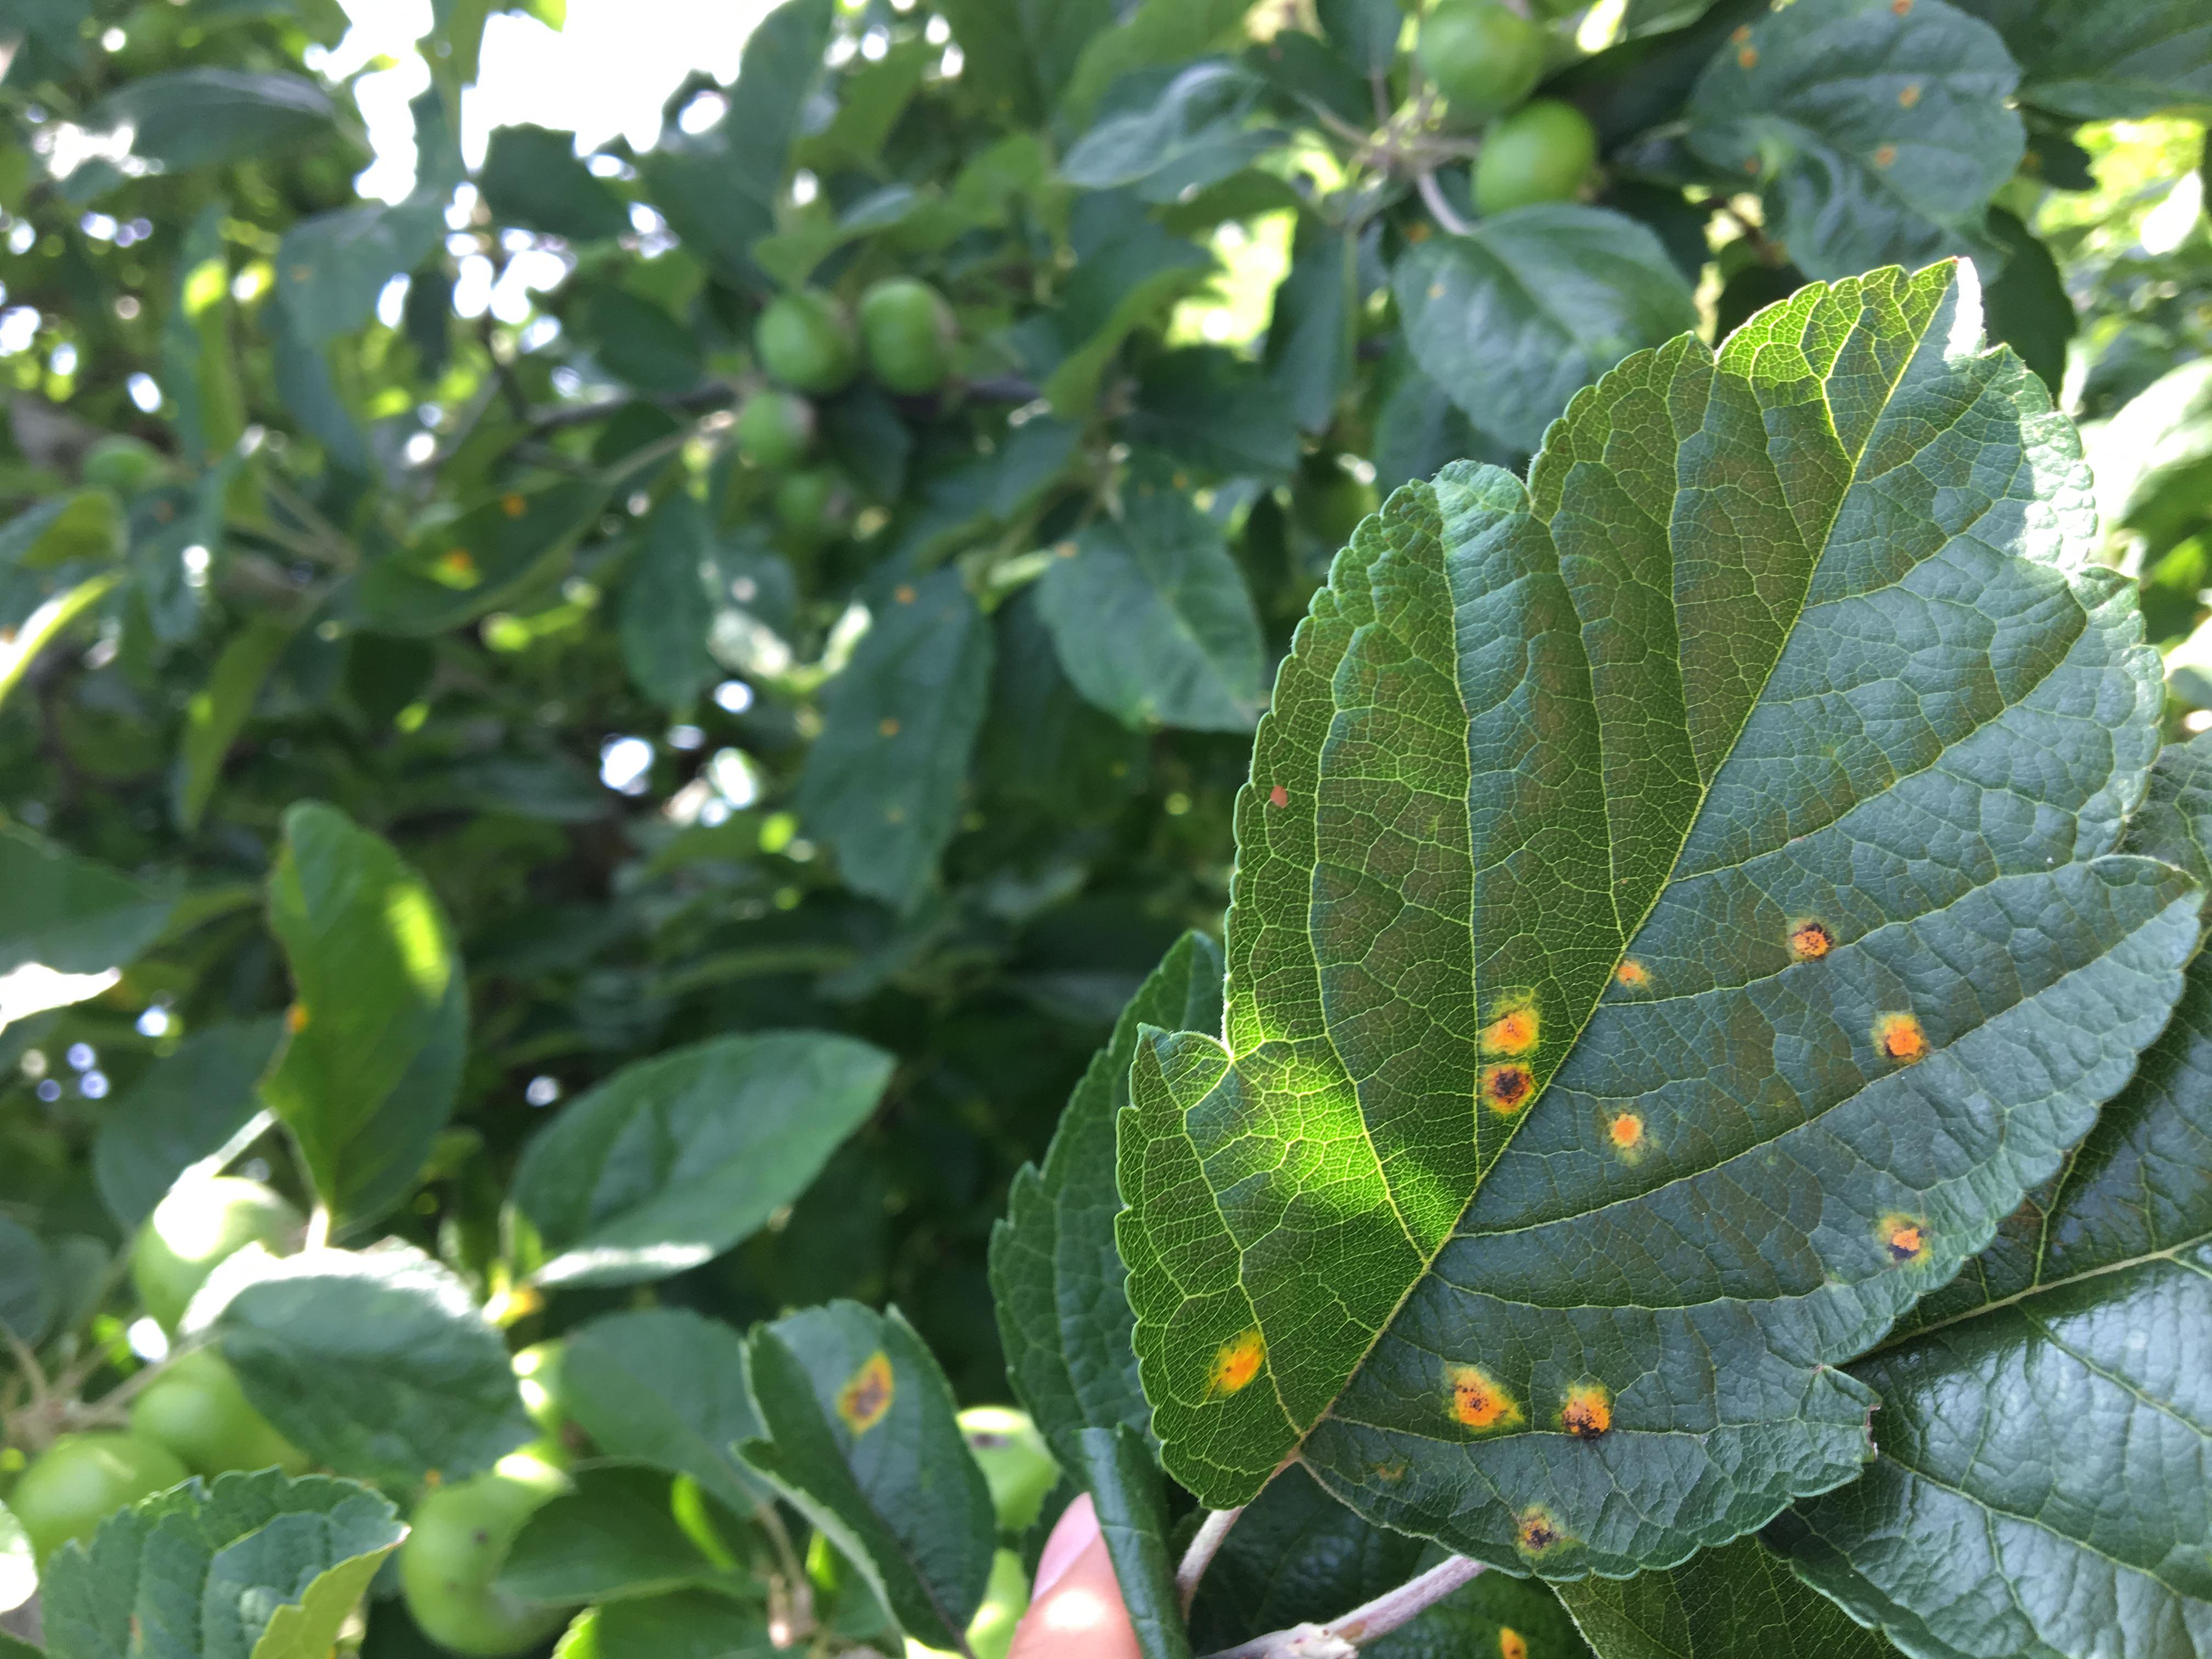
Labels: rust